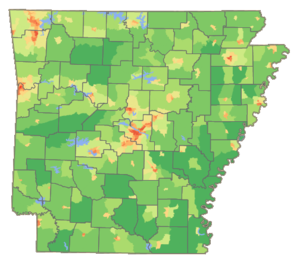
L'Arkansas, les Arkansas, ou simplement les Arcs, est un État du Sud des États-Unis. Sa capitale et plus grande ville est Little Rock, située au centre du territoire. Avec une population de 2 915 918 habitants en 2010, estimée à 3 017 804 habitants en 2019, sur une superficie de 137 732 km², l'État est le 32ᵉ plus peuplé et le 29ᵉ plus vaste du pays. L'Arkansas est entouré par six États : l'Oklahoma à l'ouest, le Missouri au nord, le Tennessee et le Mississippi à l'est, le Texas au sud-ouest et la Louisiane au sud. Il est divisé en 75 comtés. Surnommé The Natural State, il présente des paysages variés : des chaînes montagneuses telles que les Monts Ozarks ou les Montagnes Ouachita ; au sud, des forêts denses nommées Timberlands de l'Arkansas ; à l'est, les plaines du Mississippi et du delta de l'Arkansas.